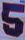
Number: 5